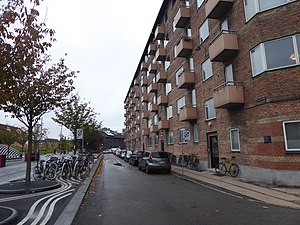
Slejpnersgade
Slejpnersgade set fra Mimersgade.
Sleipnersgade er en meget lille gade på Ydre Nørrebro i Mimersgadekvarteret. Slepinersgade løber mellem Mimersgade og få meter nordpå, hvor den møder Heimdalsgade. Den er med til at indkranse Mimersparken.